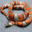
Label: snake